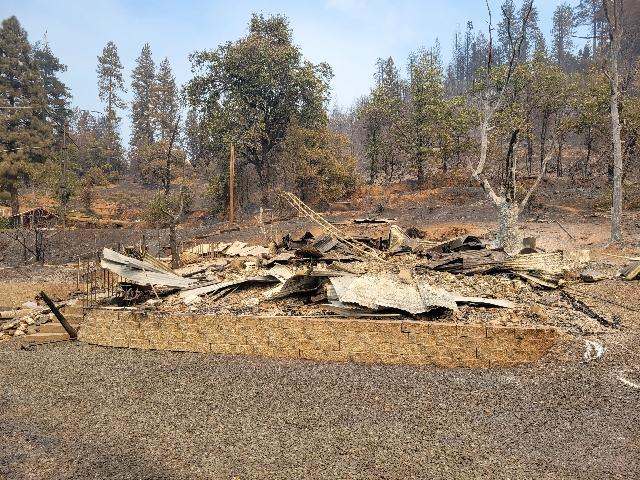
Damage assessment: destroyed